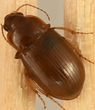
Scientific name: Amara quenseli
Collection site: Onaqui Site (ONAQ), plot ONAQ_002